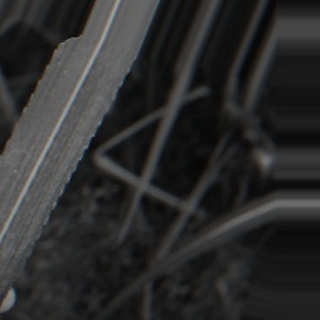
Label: sugarcane_bacterial_blight